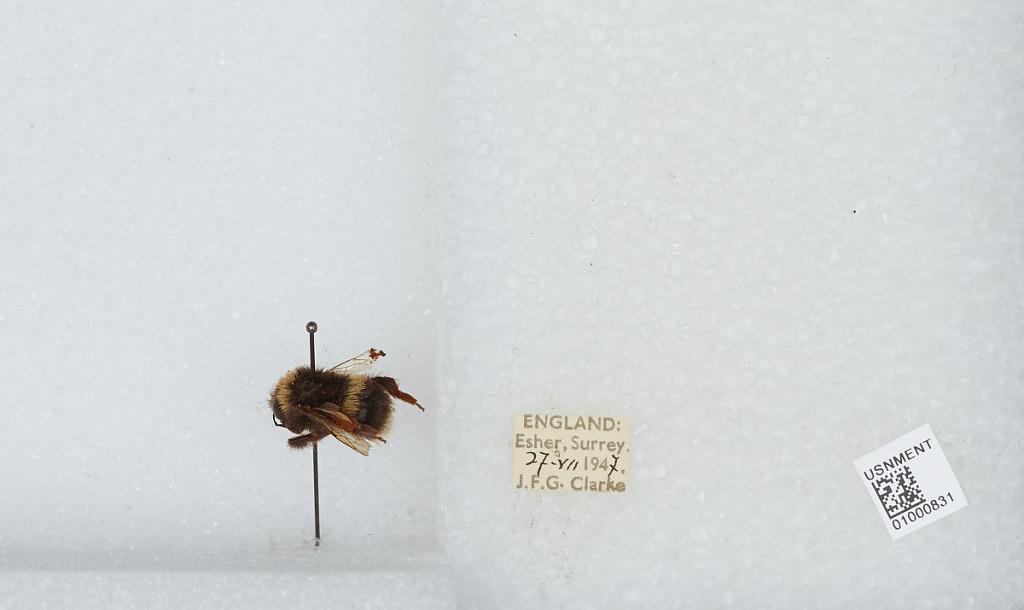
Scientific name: Bombus (Bombus) lucorum (Linnaeus)
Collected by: J. Clarke
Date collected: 1947-7-27
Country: United Kingdom
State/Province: England
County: Surrey
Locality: Esher, Elmbridge
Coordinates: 51.3691, -0.365